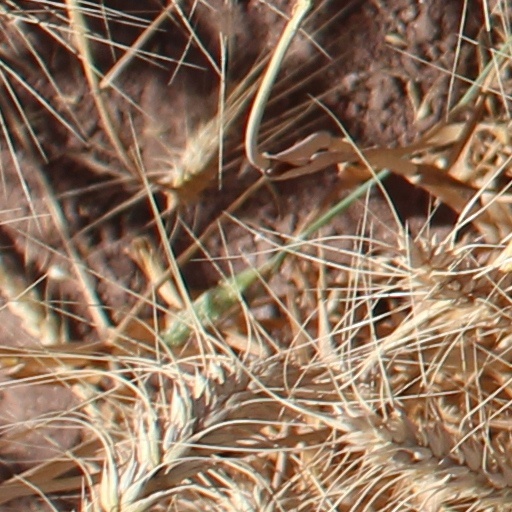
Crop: wheat